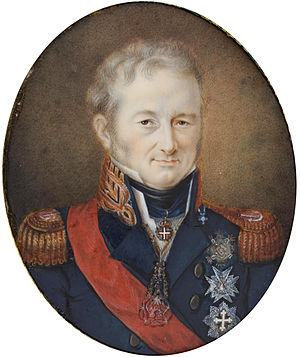
Karl Felix af Sardinien-Piemont
Karl Felix Josef Maria, var konge af Sardinien fra 1821 til 1831. Fra 1824 til 1831 var han også hertug af Savoyen.